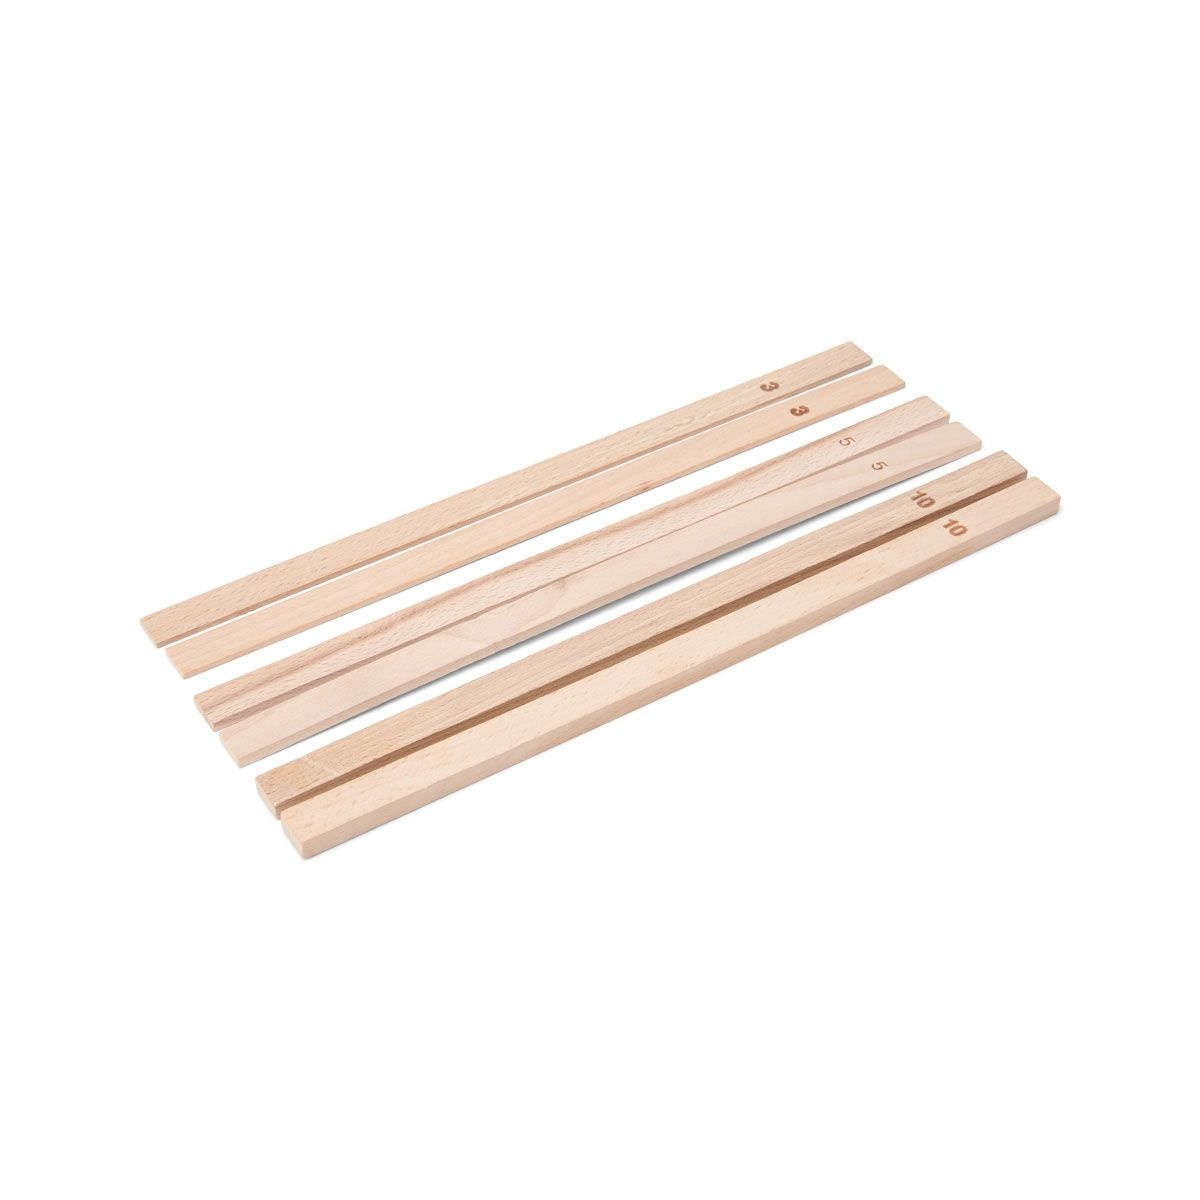
Patisse Teigstäbe - Ausrollhilfe - Holz
Patisse Teigstäbe - Abstandshalter - Ausrollhilfe - Holz Patisse Teigausrollung Abstandshalter Set/6 Perfekte Teigdicke leicht gemacht! Mit dem Patisse Teigausrollung Abstandshalter Set kannst Du sicherstellen, dass Dein Teig immer gleichmässig und präzise ausgerollt wird. Egal ob für Kekse, Fondant, Pasta oder Pizza – dieses Set bietet Dir die perfekte Unterstützung für gleichmässige Ergebnisse, die sich sehen und schmecken lassen. Warum dieses Set ein Must-have ist: Präzises Ausrollen: Dank der Abstandshalter erzielst Du kinderleicht die gewünschte Dicke, ohne zu raten. Vielseitig einsetzbar: Ideal für alle Arten von Teig – von Plätzchenteig bis zu Fondant. 3 verschiedene Dicken: Die 6 Abstandshalter ermöglichen Dir, zwischen drei Dicken zu wählen, um für jedes Backvorhaben bestens gerüstet zu sein. Einfache Anwendung: Die Hölzer werden auf die Arbeitsfläche gelegt, und mit dem Nudelholz rollst Du den Teig einfach darüber – perfekt gleichmässig. Details: Setinhalt: 6 Abstandshalter Dicken: 3 verschiedene Dicken für maximale Flexibilität Material: Holz für langanhaltenden Gebrauch Mit dem Patisse Teigausrollung Abstandshalter Set gelingt Dir der perfekte Teig – einfach, schnell und gleichmässig. Mach Dir das Leben in der Küche leichter und bring Deine Backkreationen auf ein neues Level!
Brand: Patisse
Category: Home & Garden > Kitchen & Dining > Kitchen Tools & Utensils > Rolling Pin Accessories > Rolling Pin Rings